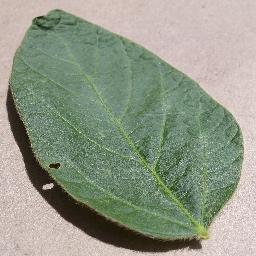
Label: Soybean___healthy